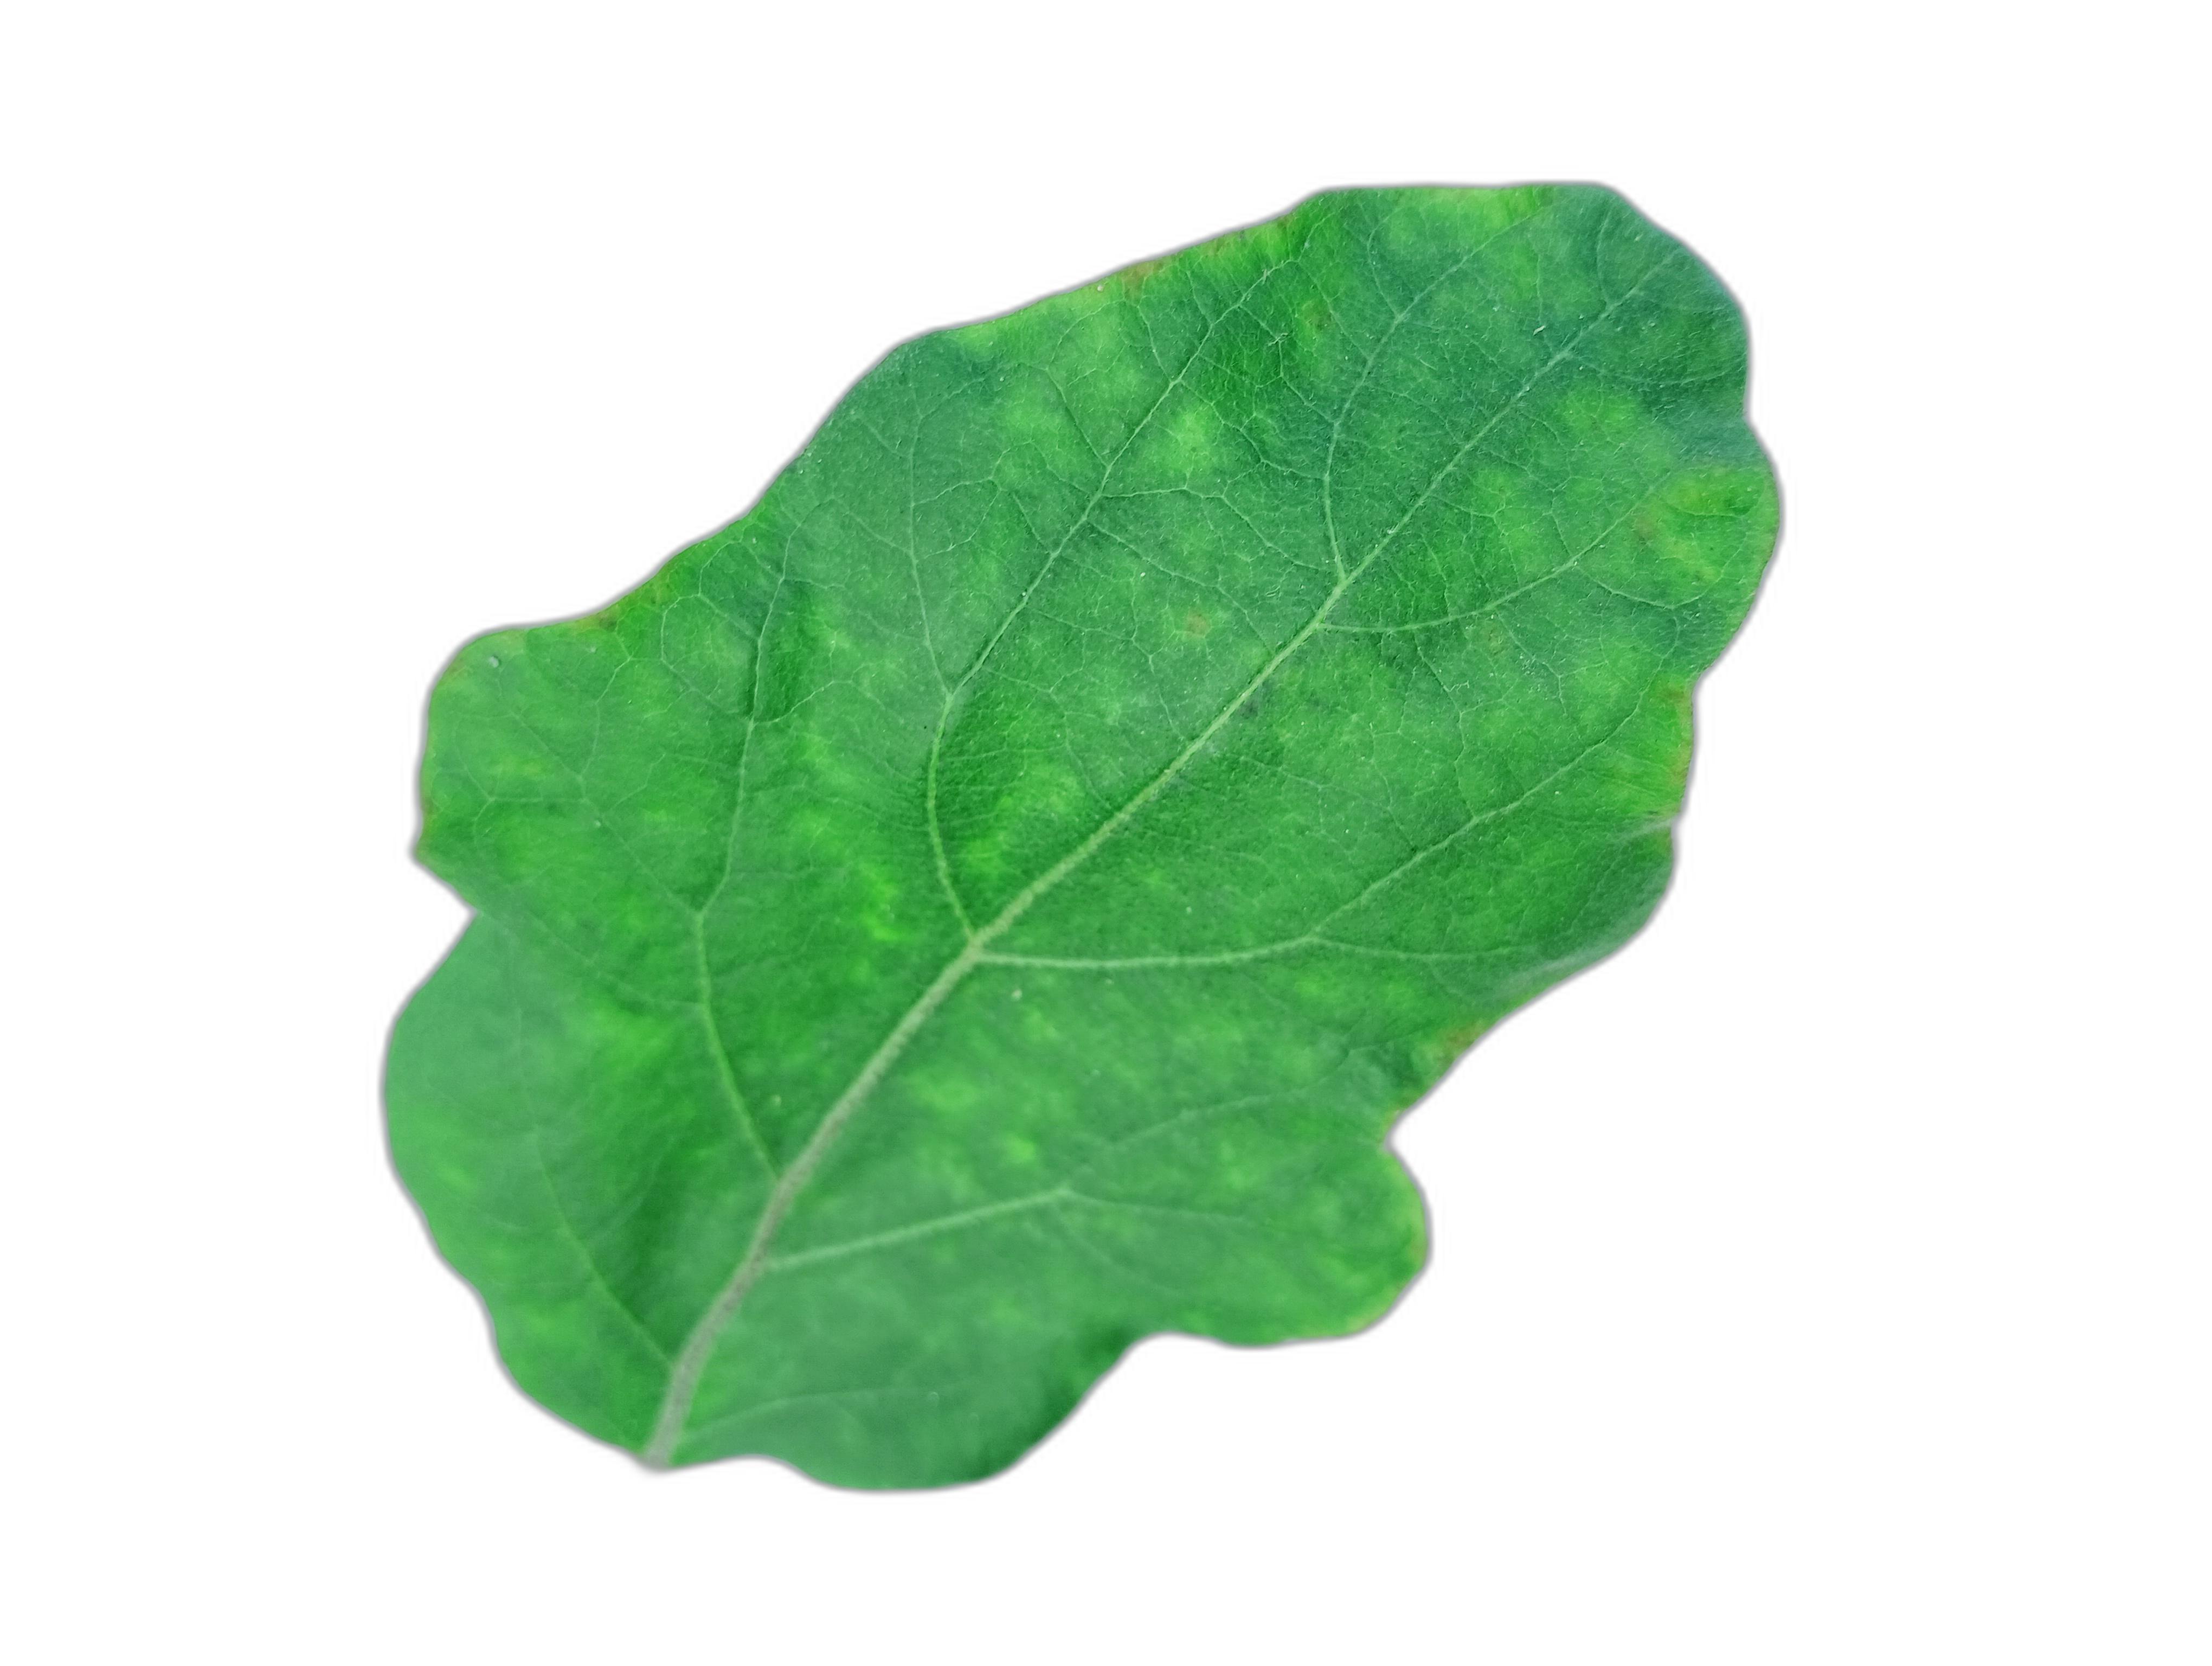
Label: Healthy Leaf